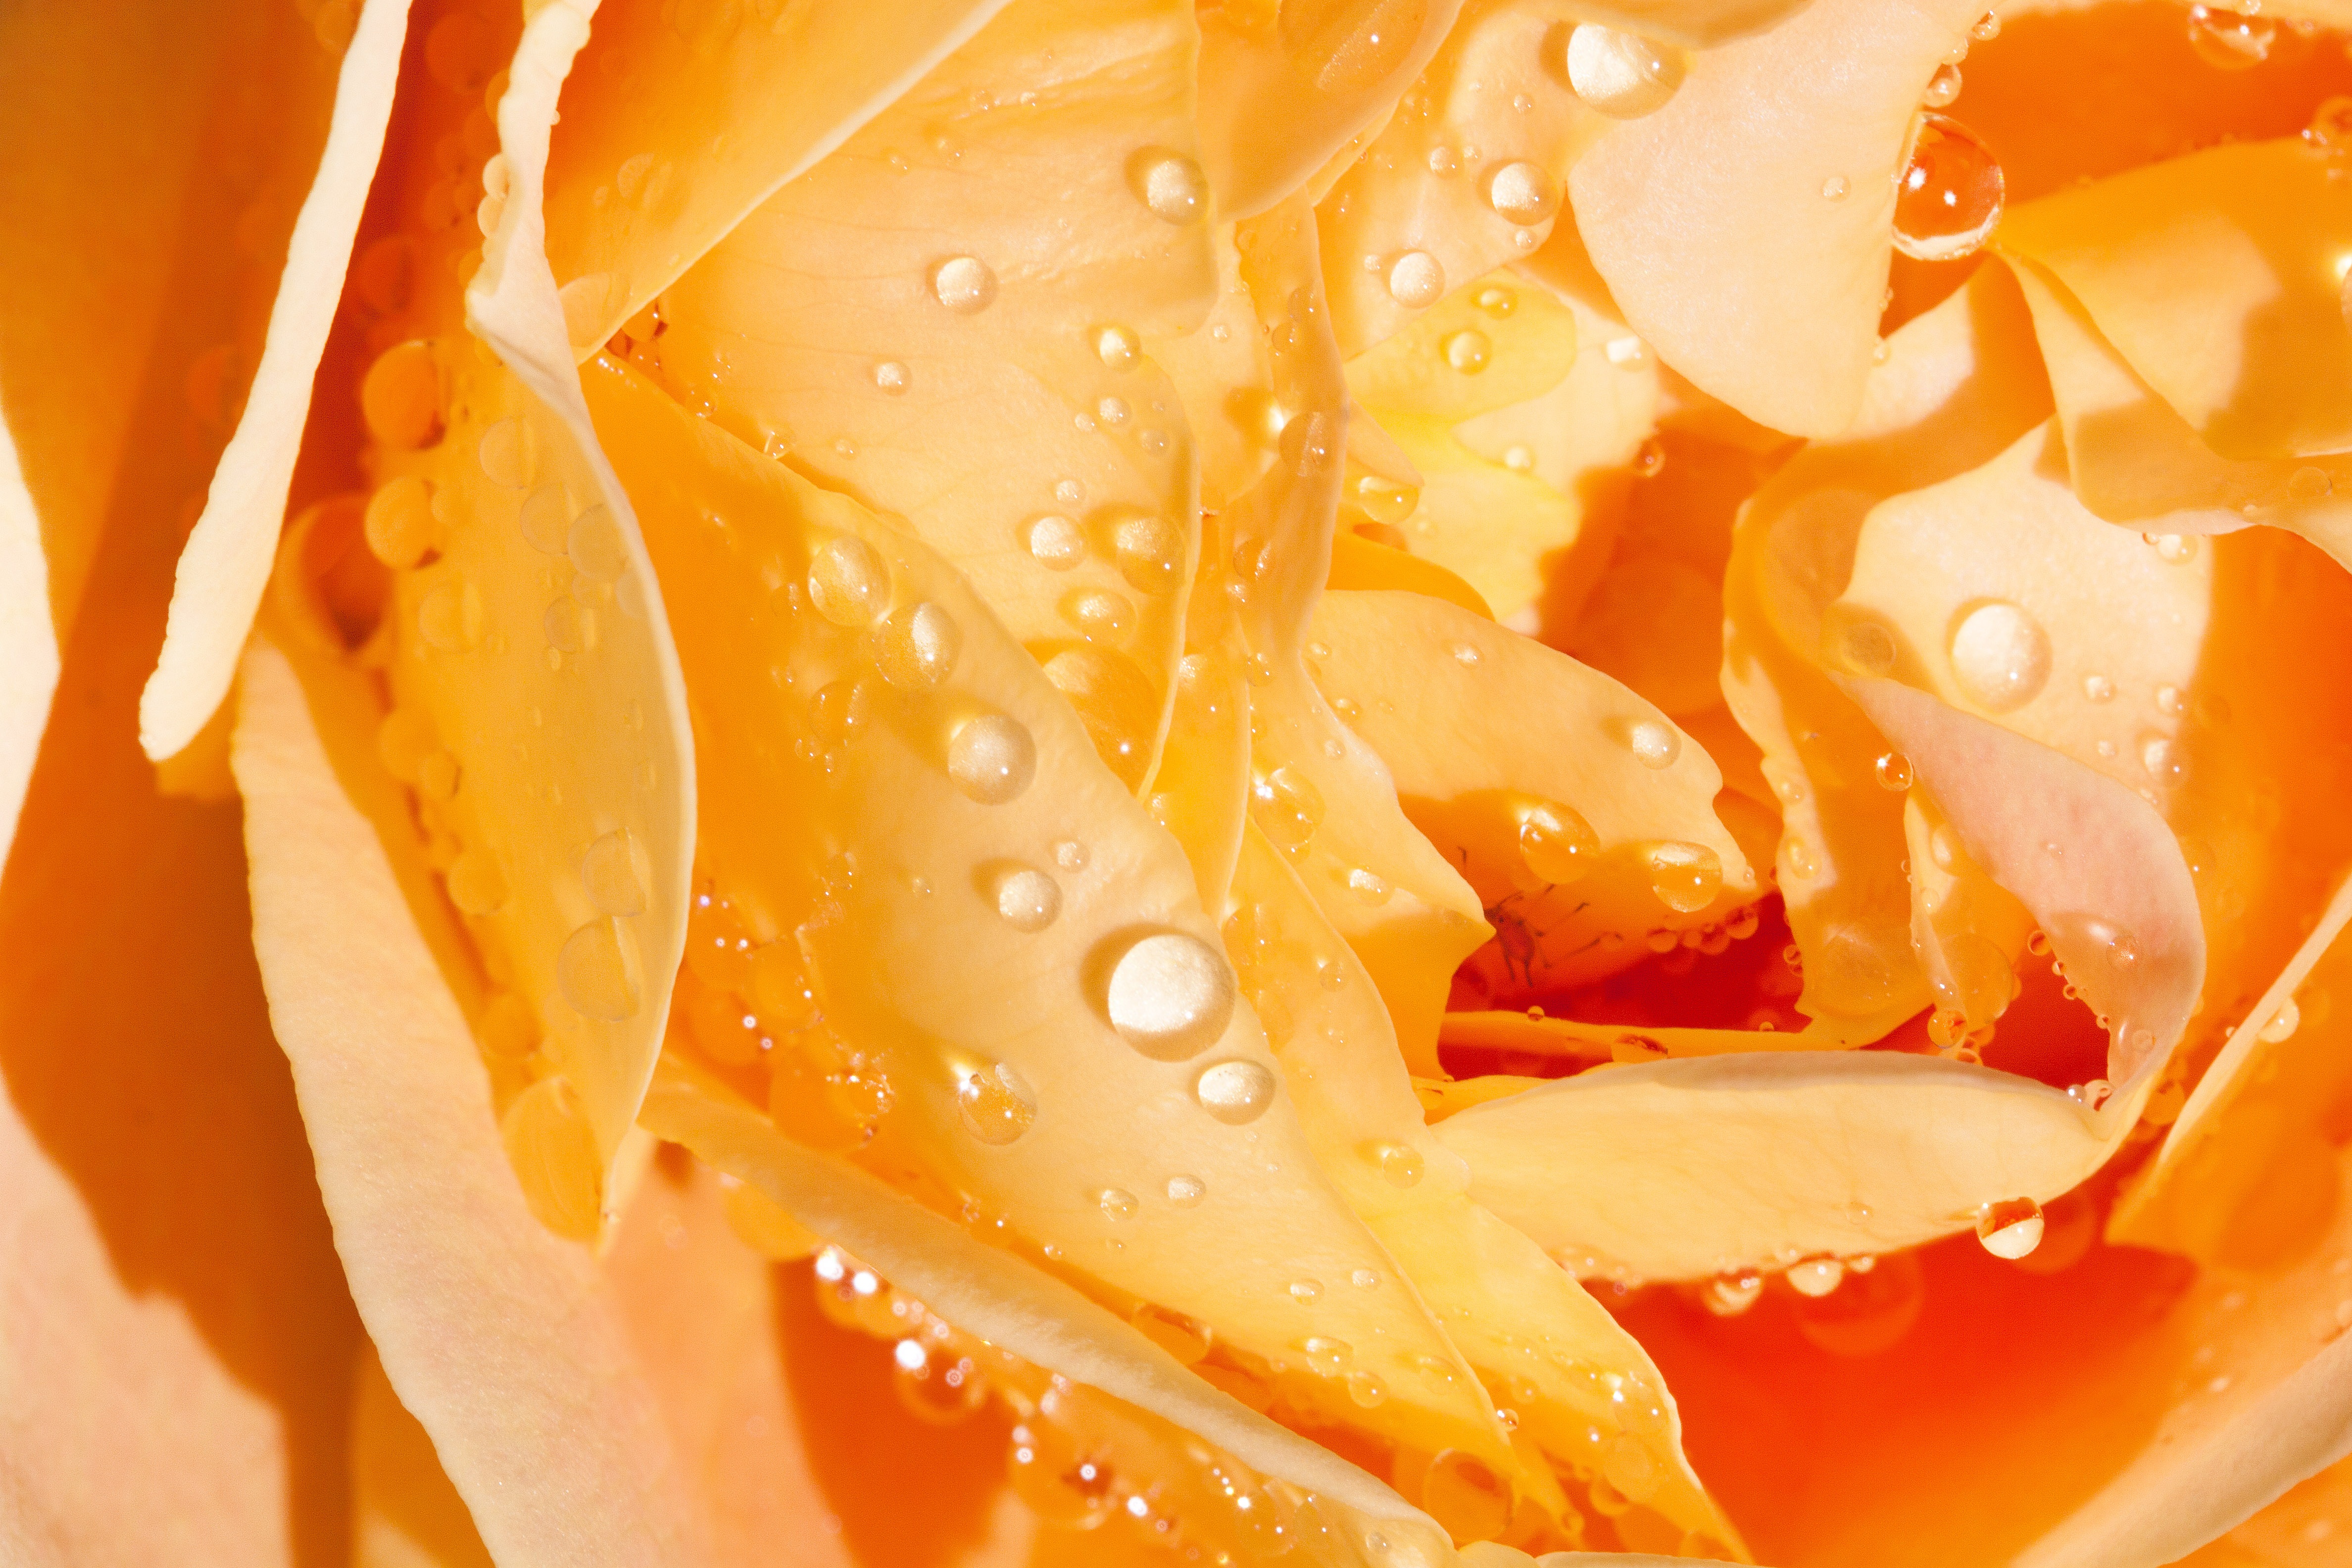
blossom, plant, fruit, leaf, flower, petal, bloom, summer, rose, orange, food, produce, vegetable, macro, yellow, pink, variety, flowers, close up, roses, beauty, fragrance, citrus, macro photography, flowering plant, english rose, rose family, junk food, rose breeding, land plant